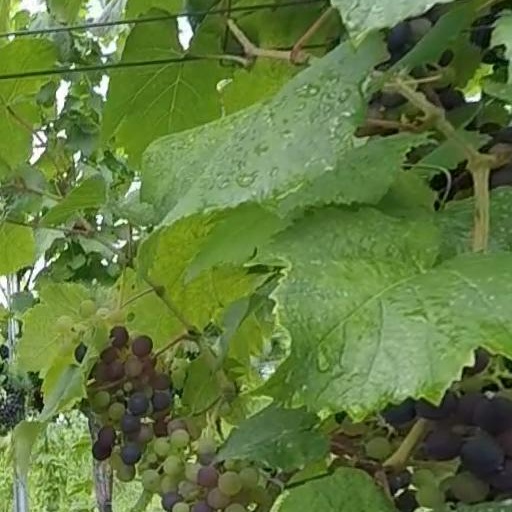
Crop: grape